Cherisse Osei

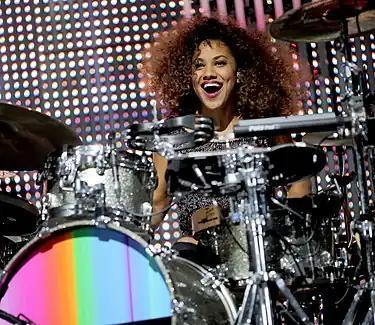
Osei playing with Simple Minds in 2018

Cherisse Osei (born 23 December 1986) is an English drummer. She has been the drummer for the band Simple Minds since 2017. Osei has also played with Mantas, The Faders, Paloma Faith, Bryan Ferry, Kelly Jones, and Mika. In 2018, Osei won first place in the ‘Live Session Drummer’ category for Rhythm magazine's Music Radar polls. As a member of The Faders, Osei appeared on the series Veronica Mars. She cites John Bonham, Sheila E., Steve Gadd, Levon Helm, Tony Williams, and James Gadson as influences.